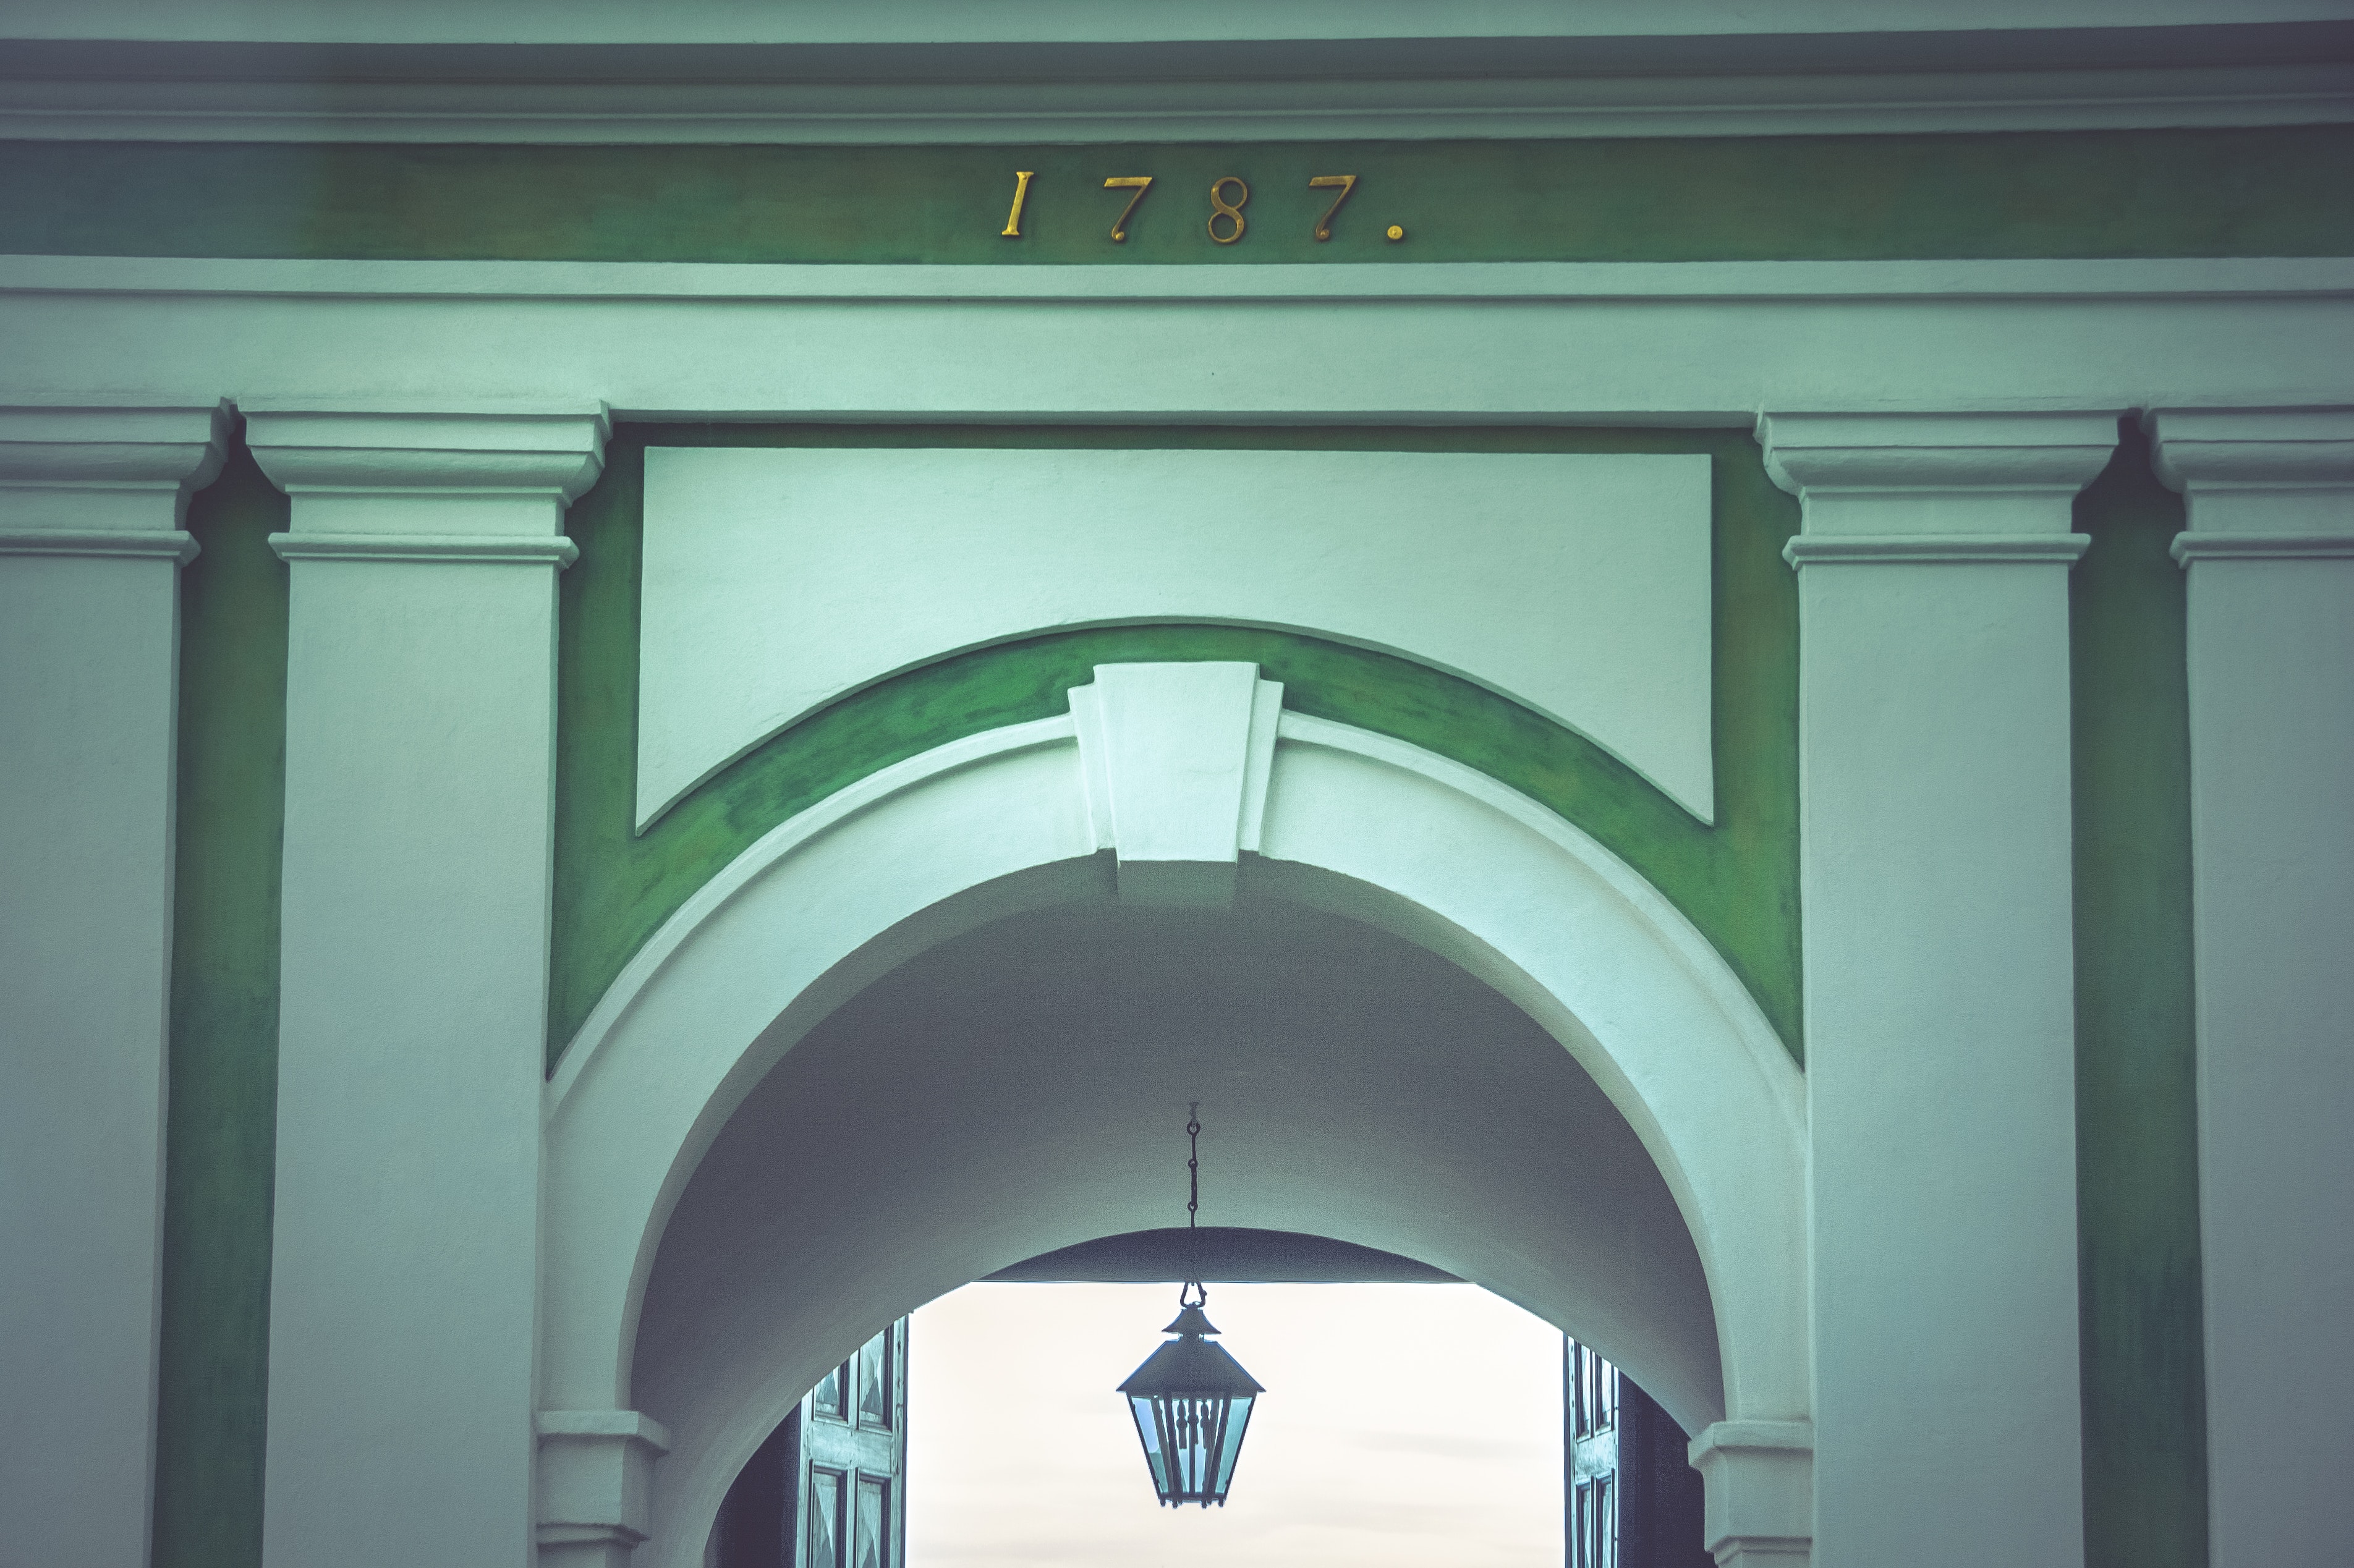
arch, architecture, symmetry, building, molding, facade, classical architecture, ceiling, door, glass, house, arcade, metal